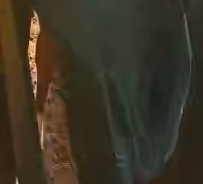
Face region: mouth_nostrils (mouth_chin_nostrils_and_profile)
Pain indicator: not_present